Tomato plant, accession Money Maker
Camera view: bottom (45 deg); turntable rotation: 270 degrees
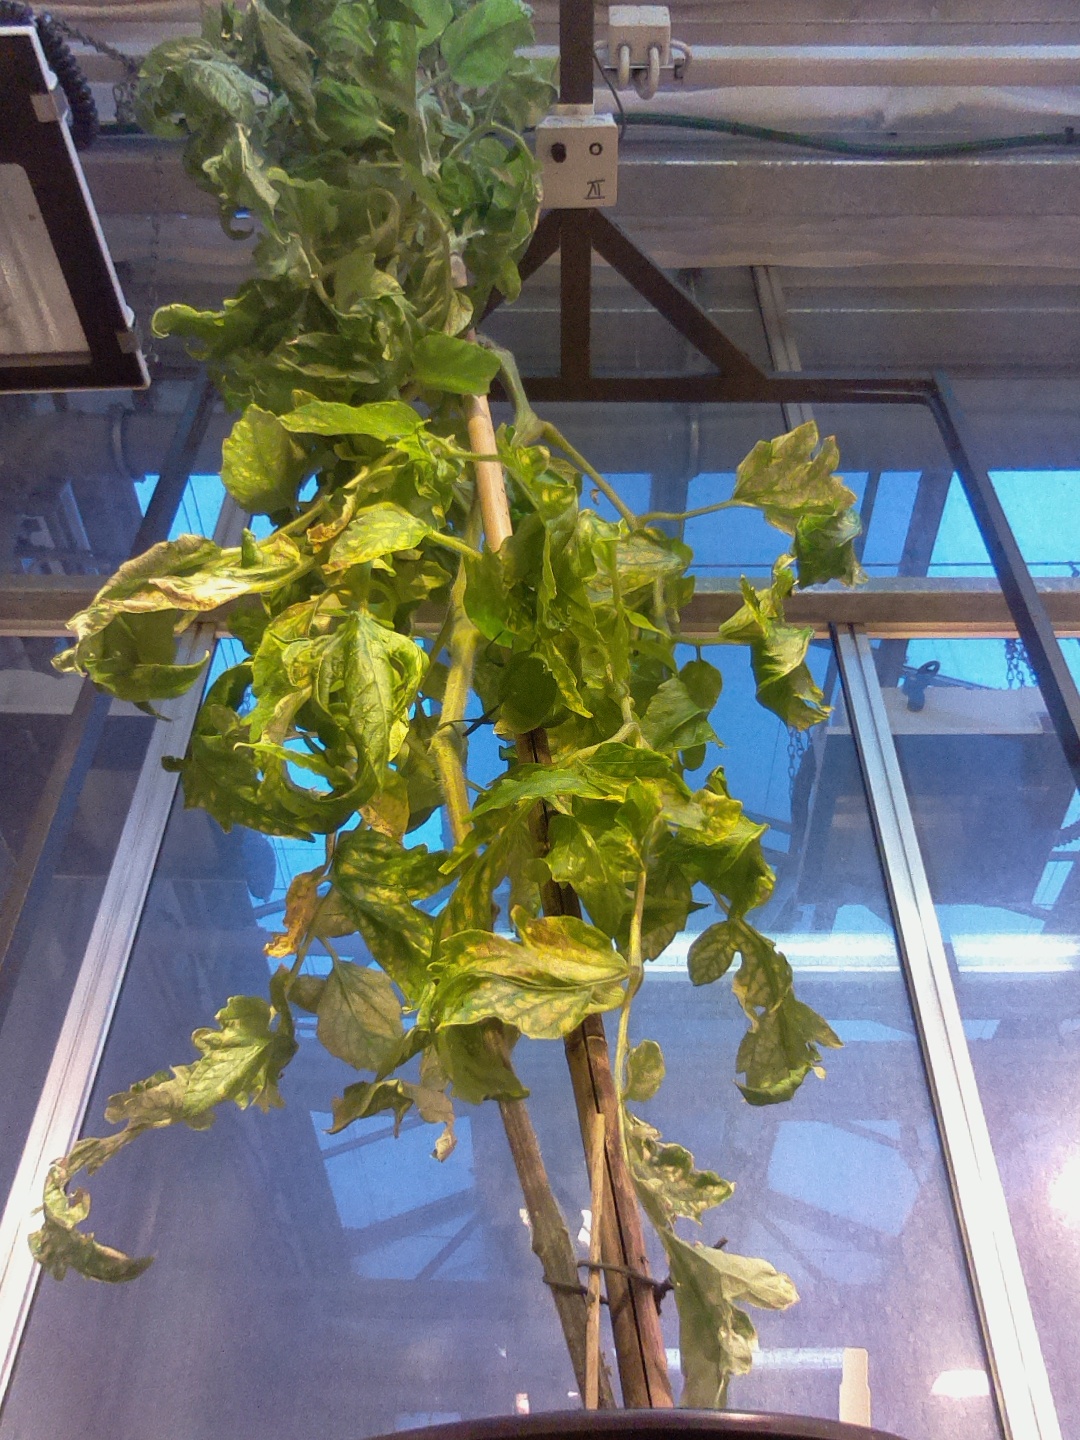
BBCH growth stage 78: 80% -90% of final fruit size